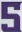
Number: 5